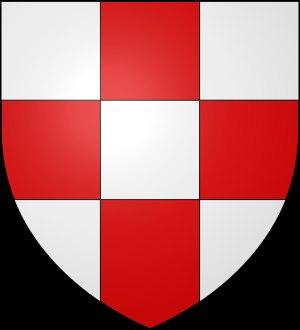
Fouchy est une commune française située dans le département du Bas-Rhin, en région Grand Est.